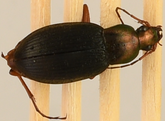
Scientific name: Chlaenius aestivus
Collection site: Smithsonian Environmental Research Center NEON (SERC), plot SERC_006